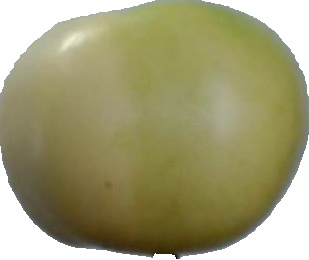
Label: apple_6